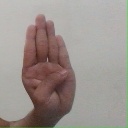
अक्षर: ब